Ageratina riparia

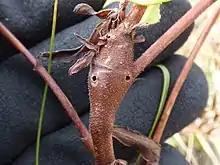
Stem galls caused by "Procecidochares alani" on Maui, Hawaii.

"Procecidochares alani", a gall fly, spends its larval stage within the stem of mistflower plants, causing the formation of a bulbous gall at the top of the stem. This gall slows the plant's growth and inhibits its ability to compete with surrounding flora. The species is highly specific to the mistflower plant and poses little threat to other flora. Specimens were collected from Mexico by William Rose in 1973 as a potential biocontrol agent to be used in Hawaii. The fly was first released at Kona in 1974, followed by several other locations on the island of Hawaii. Together, the moth "P. alani" and the fly "H. beneficus" have helped control mistflower populations in high altitude areas of Hawaii where the smut fungus "E. ageratina" has not already devastated the population. Following the success of "P. alani" in controlling mistflower in Hawaii, the species was introduced to Australia in 1987 and to New Zealand in 2001. In Australia, "P. alani", but failed to establish itself as a biocontrol agent as it was soon effected by native parasitoid wasps. The species had greater success in New Zealand.